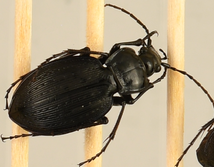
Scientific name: Carabus goryi
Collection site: Mountain Lake Biological Station NEON (MLBS), plot MLBS_002